Yaadein (2001 film)

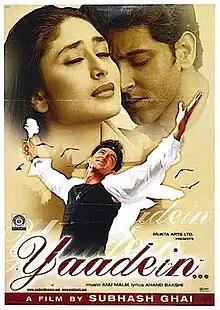
Poster

Yaadein is a 2001 Indian Hindi-language musical drama film written, directed, edited and produced by Subhash Ghai. The film stars Hrithik Roshan, Kareena Kapoor, Jackie Shroff and Amrish Puri. The film was released worldwide on 27 July 2001 to negative reviews and was a box office disappointment. Jackie Shroff received a nomination for the Filmfare Award for Best Supporting Actor at the 47th Filmfare Awards. Despite its box office failure, the film was profitable due to ancillary revenues of , including from selling music rights to Tips Industries.